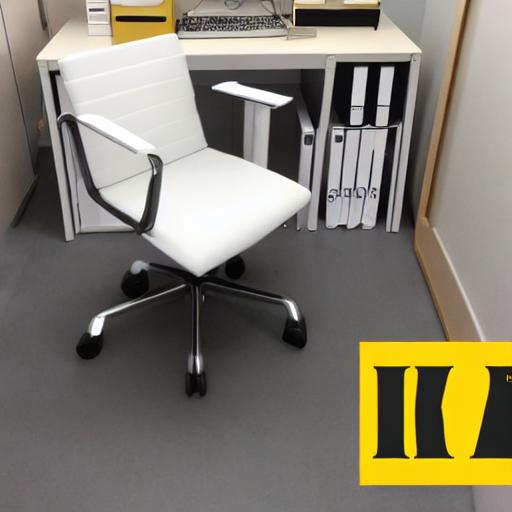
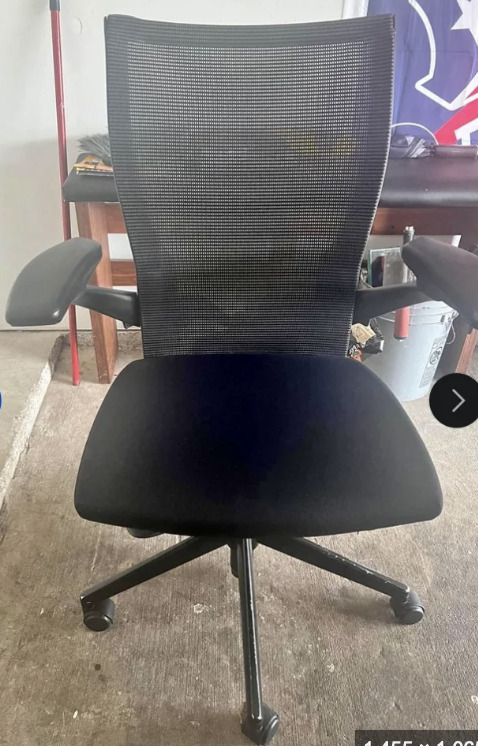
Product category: items_chair
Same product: no